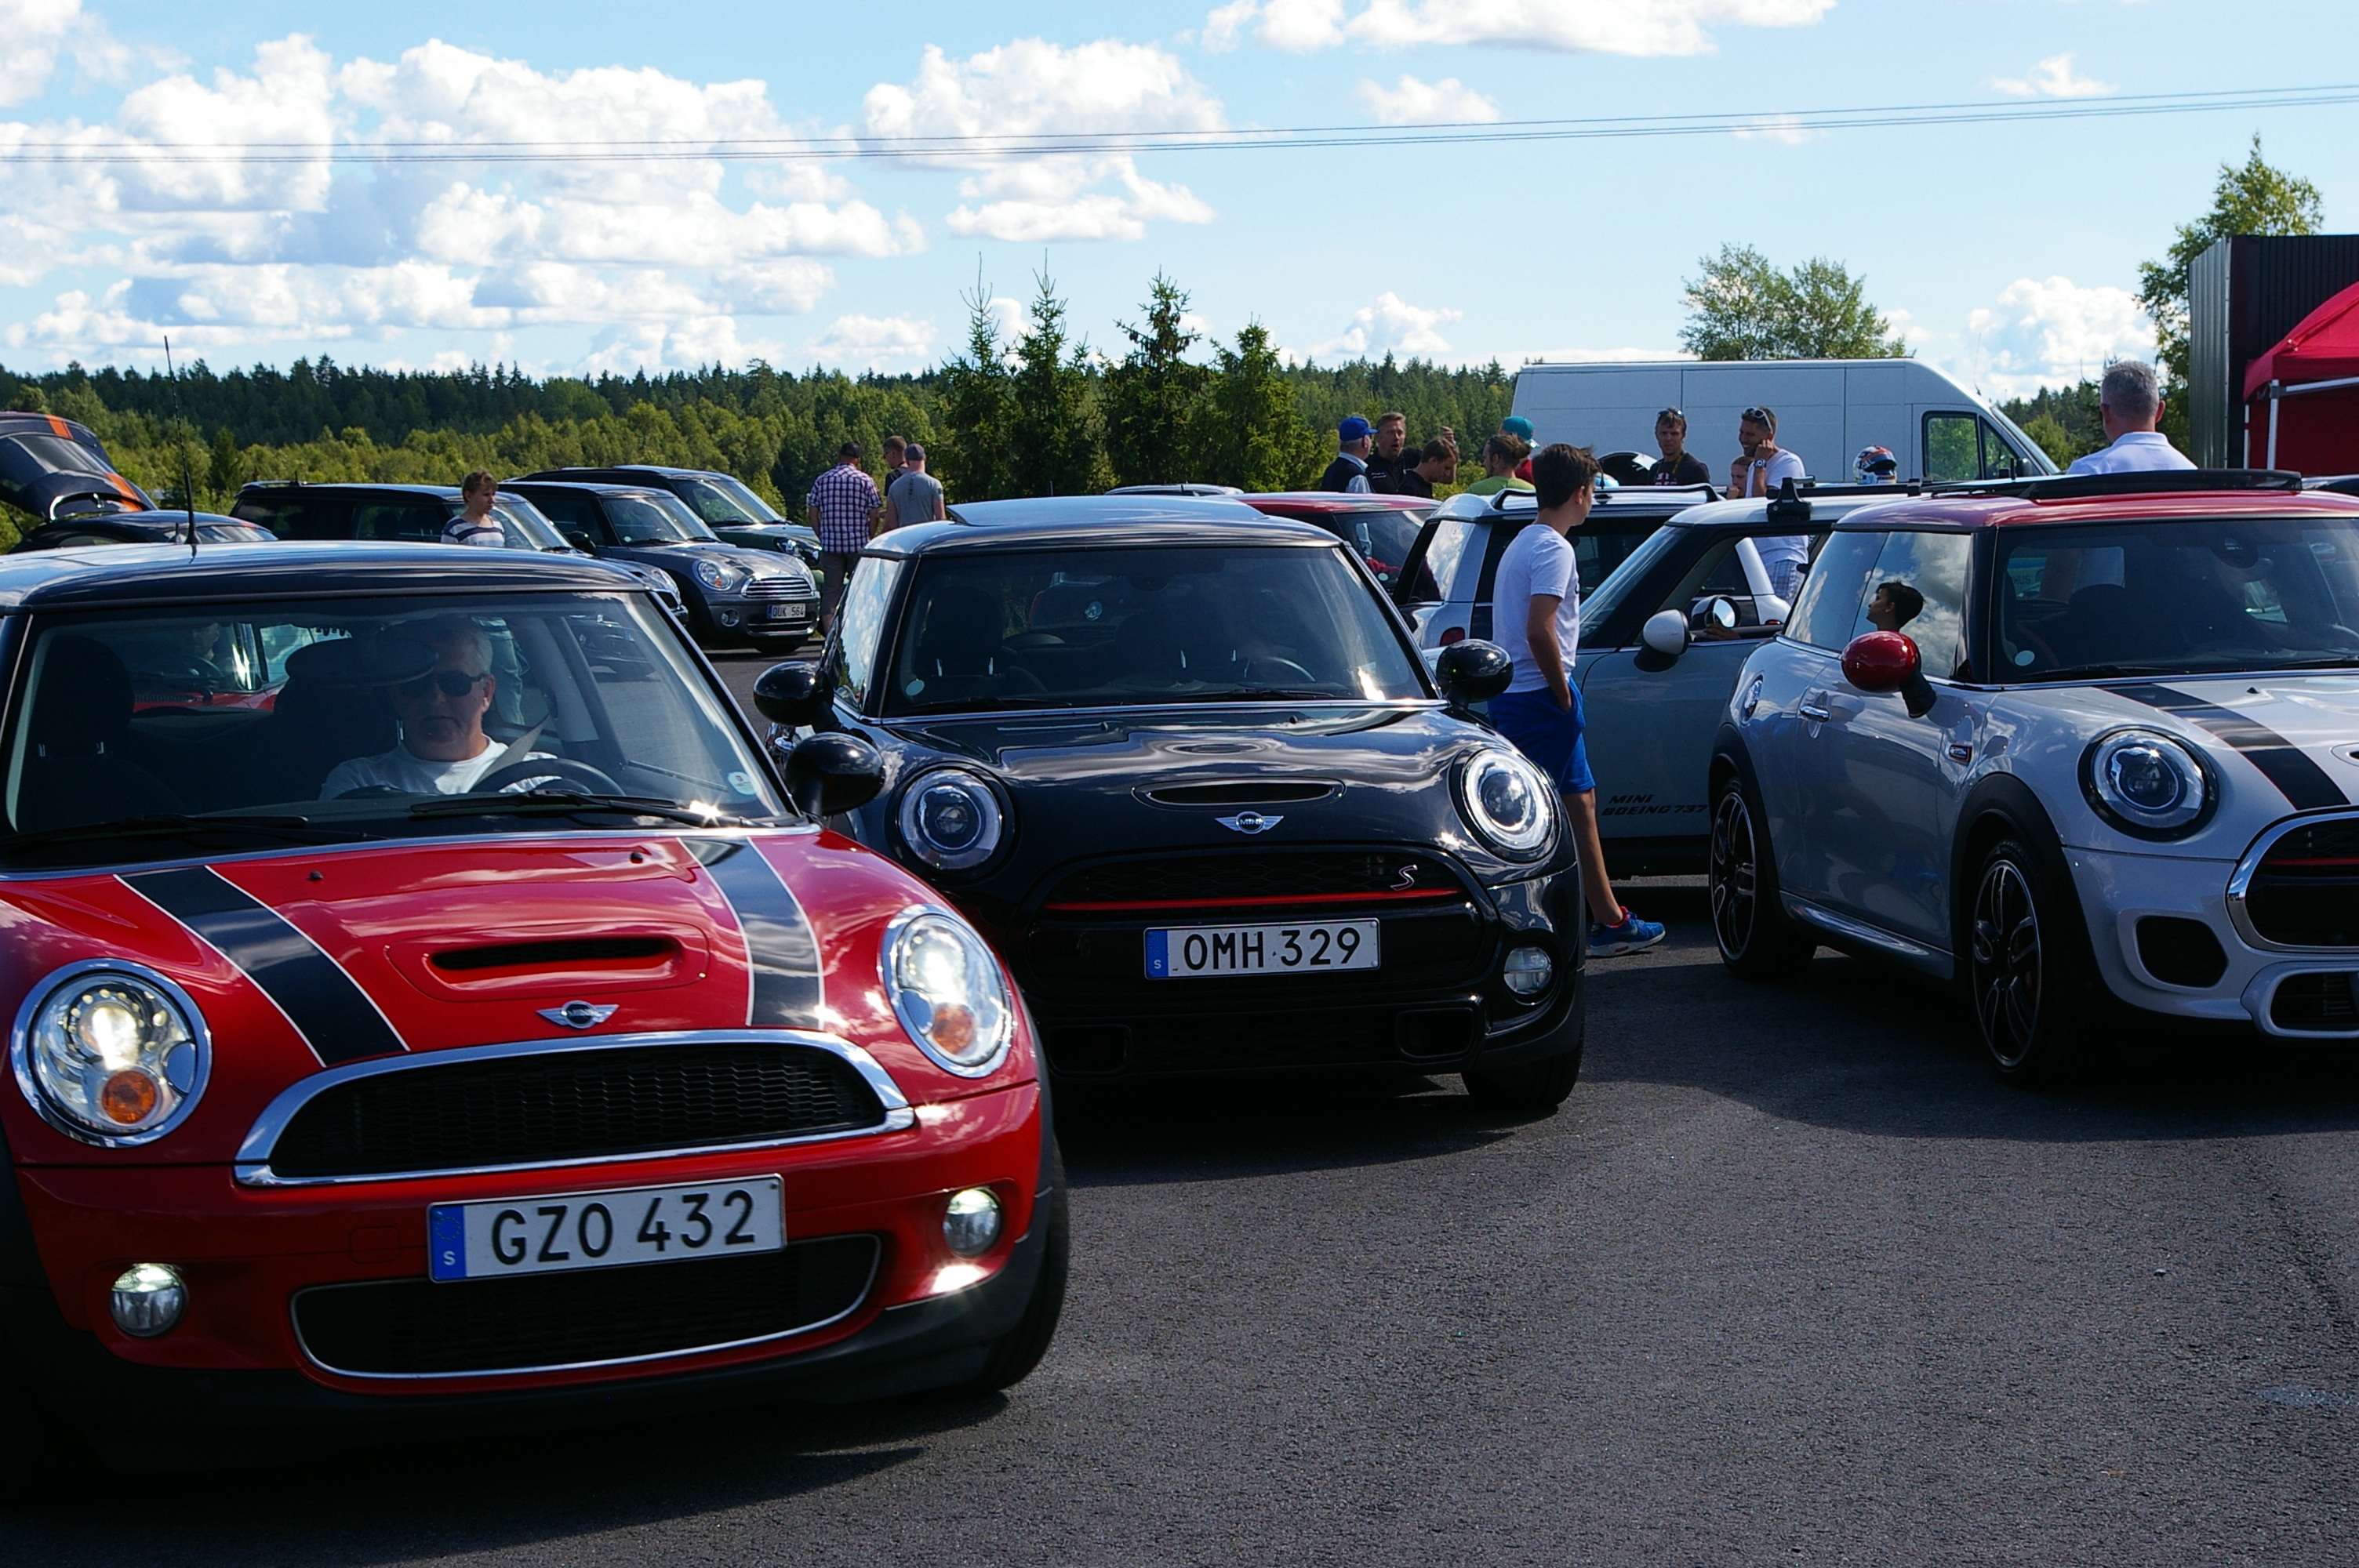
car, wheel, meeting, vehicle, colorful, motor vehicle, mini cooper, cars, mini, minicooper, city car, land vehicle, automobile make, automotive exterior, automotive design, luxury vehicle, family car, subcompact car, mini e, affinity